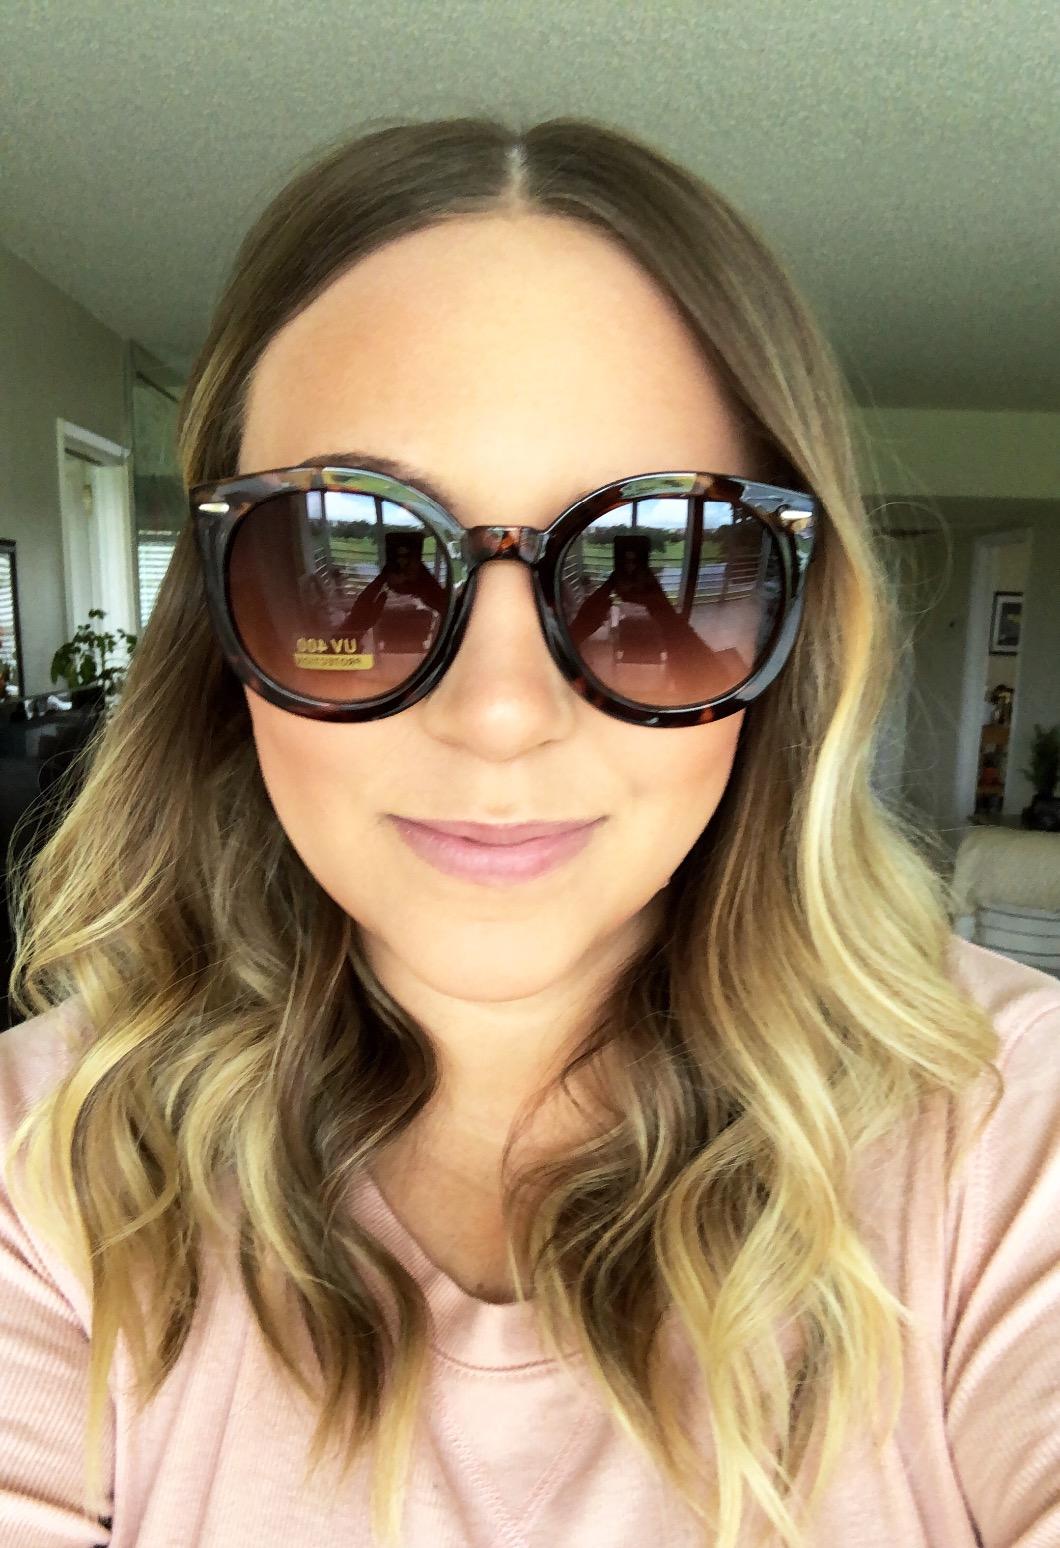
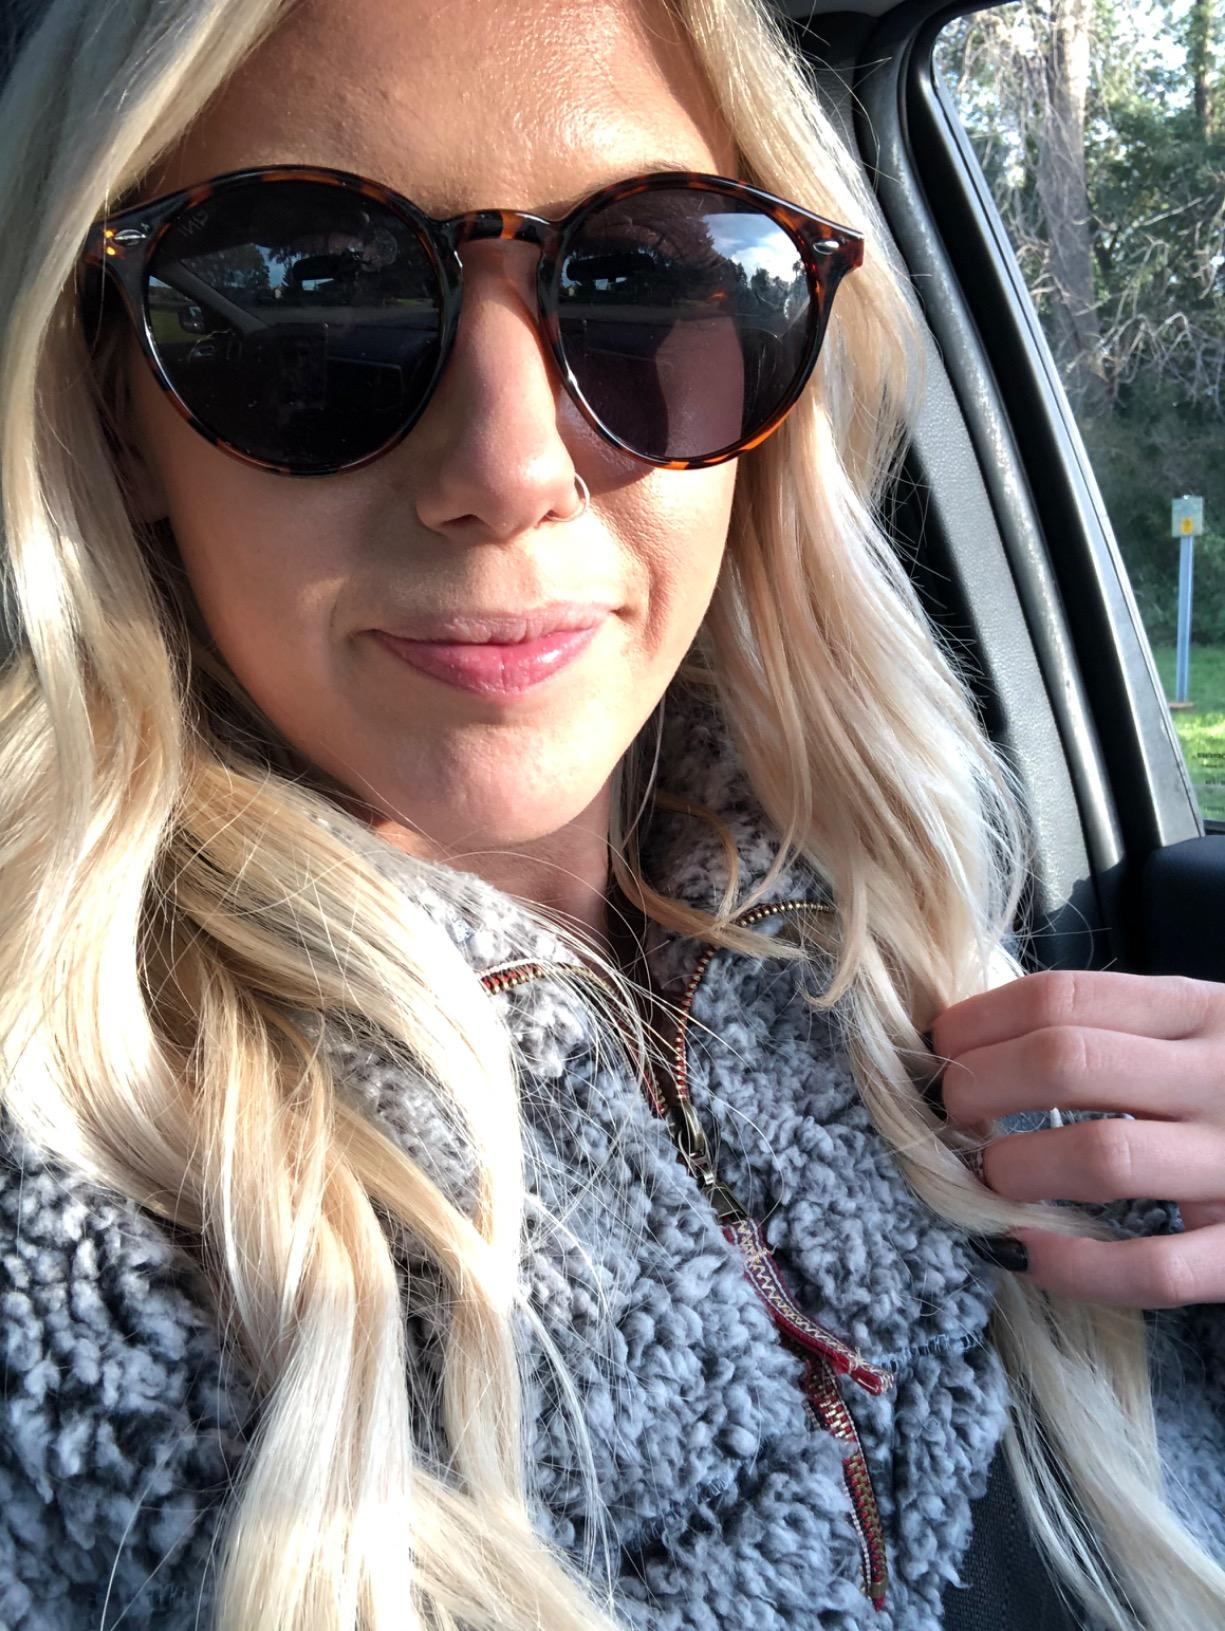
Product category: accessories_sunglasses
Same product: no